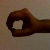
The image shows a hand gesture representing the number 0 in Indian Sign Language.